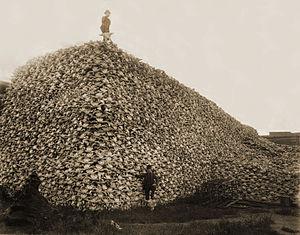
En écologie, une crise écologique se définit en tant qu'érosion pérenne de la biodiversité d'un écosystème ou d'une espèce donnée dont l'impact sur le reste de l'écosystème considéré altère définitivement les ressources au sein de cet écosystème ou la résilience de cette espèce. En particulier, l'atteinte de certains taxons clefs peut être déterminante dans la sévérité d'une crise écologique, parfois plus que la perte d'un nombre plus important de taxons mineurs. On connaît les crises écologiques entre autres en tant qu'extinctions massives, qu'elles soient globales comme l'extinction Permien-Trias ou locales comme l'appauvrissement du lac Victoria à la suite de l'introduction de la perche du Nil. Une crise écologique survient lorsque le milieu de vie d'une ou plusieurs espèces ou d'une population évolue de façon défavorable à la survie des individus.
Les Amérindiens sont les premiers occupants du continent américain et leurs descendants. En 1492, l’explorateur Christophe Colomb pense avoir atteint les Indes orientales alors qu’il vient de débarquer en Amérique, aux Antilles. À cause de cette erreur, on continue d’utiliser le mot « Indiens » pour parler des populations du Nouveau Monde.
Le Cheval de fer est le septième album de la série de bande dessinée Blueberry de Jean-Michel Charlier et Jean Giraud. Il a d'abord été prépublié dans Pilote avant d’être publié en album en 1970. Il marque le début du cycle du cheval de fer.
Chronologie de l'économie
La chasse est la traque d'animaux dans le but de les capturer ou de les abattre, les manger ou les détruire. Quand la chasse est soumise à une réglementation, la pratique de la chasse en dehors de son cadre légal est appelée braconnage. Les opérations de destruction sont soumises au droit de destruction, qui diffère pour partie du droit de chasse. La cynégétique est l'art de la chasse. Le mot chasse peut ou pouvait aussi désigner des terrains de chasse, l'IGN possède par exemple une « Carte des chasses du roi », levée de 1764 à 1773 et de 1801 à 1807 sur ordre de Louis XV et à partir d'une carte antérieure du Duché de Rambouillet.
Les Bisons forment un genre de grands bovidés ruminants dont il existe deux espèces vivantes : le bison d'Europe et le bison d'Amérique du Nord qui est elle-même divisée en deux sous-espèces : le bison des bois et le bison des plaines. Le bison des plaines vit essentiellement dans les steppes nord-américaines tandis que le bison des bois et le bison d'Europe occupent des habitats forestiers.
La perte de la biodiversité, appelée aussi déclin de la biodiversité ou érosion de la biodiversité, est une crise écologique qui implique l'extinction d'espèces dans le monde entier, ainsi que la réduction ou la perte locale d'espèces dans un habitat donné, et la disparition d'écosystèmes. Selon plusieurs études, cette perte pose la question d'une sixième crise d'extinction majeure en cours sur Terre.
La farine d'os est une farine animale entièrement constituée d'os broyé, produite à partir de déchets d'abattoir ou de l'industrie agroalimentaire et de la pêche. C'est une poudre brunâtre et odorante quand l'os n'a pas été dégraissé, sinon elle est blanche à blanchâtre. Elle peut contenir des morceaux plus ou moins gros d'os, selon le procédé de fabrication.